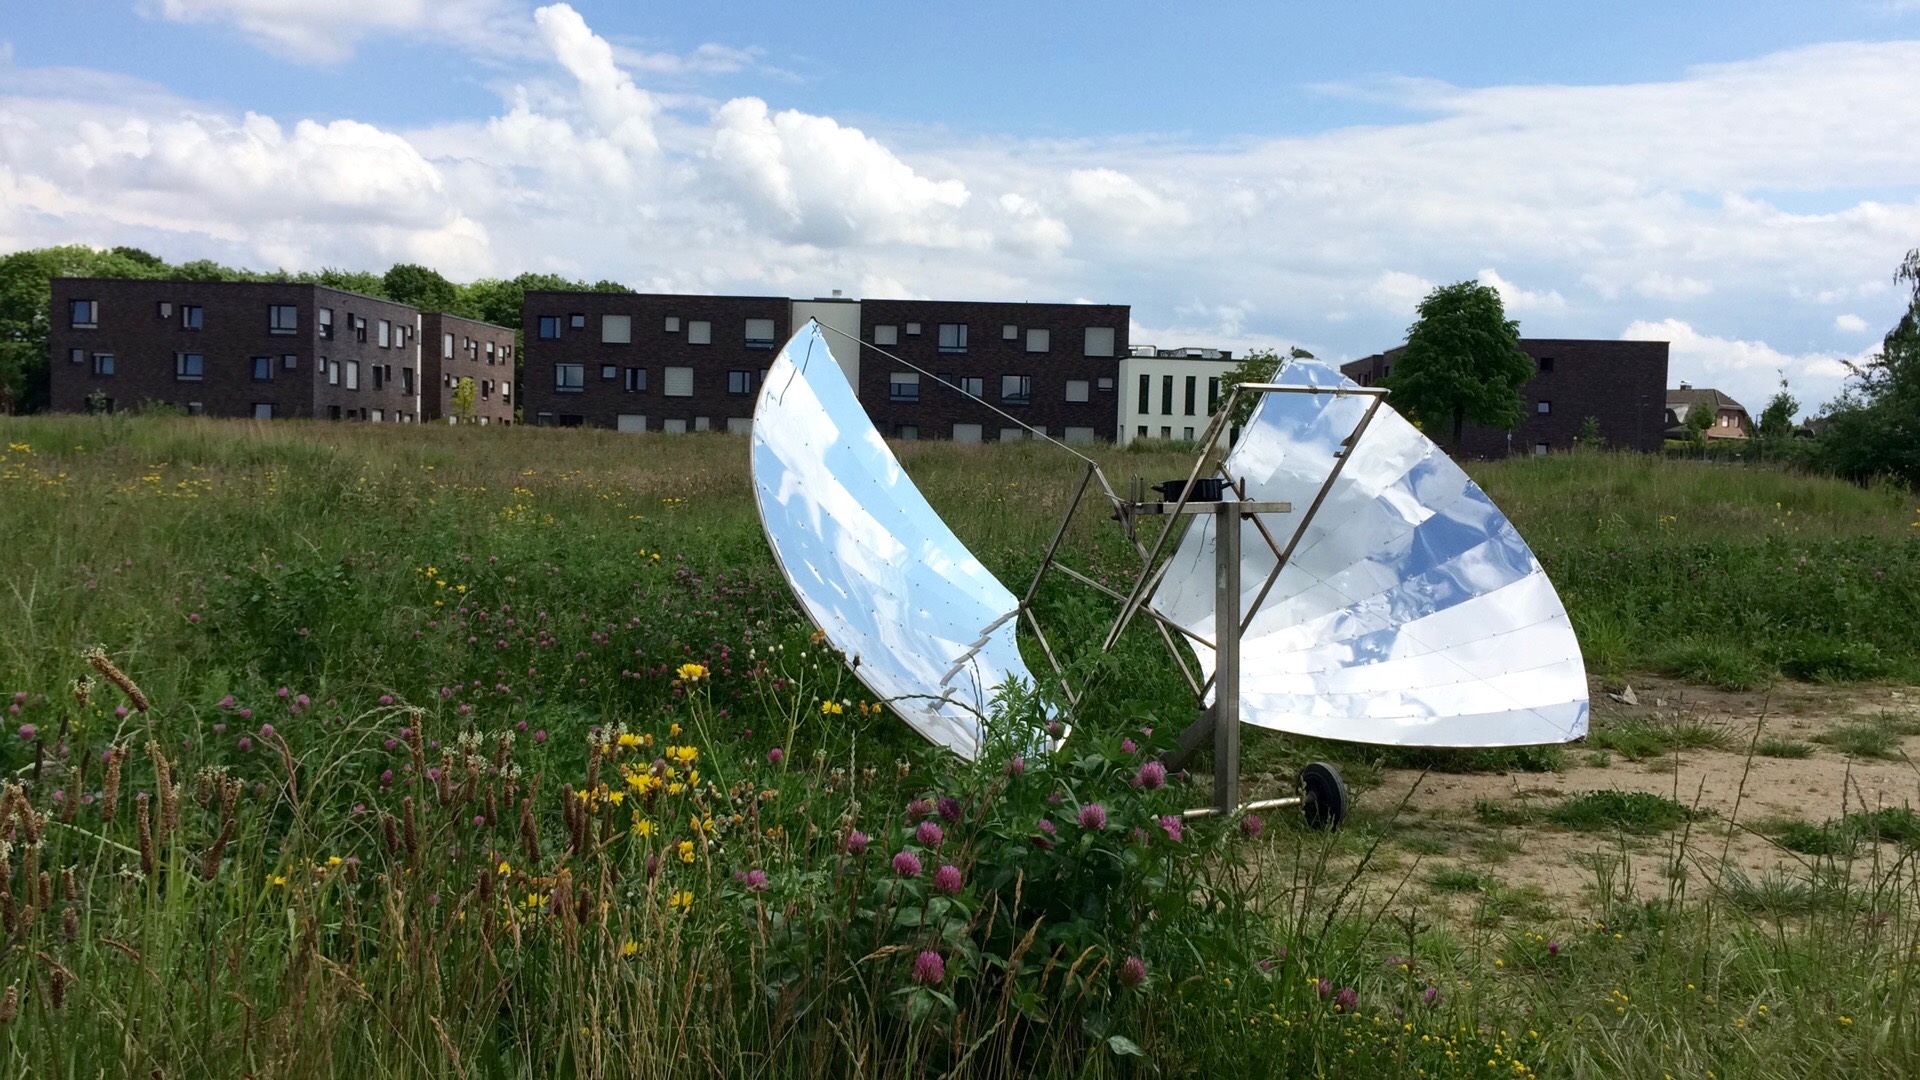
nature, sun, wind, vehicle, camping, tent, cook, solar cooker, papillong, surfing equipment and supplies